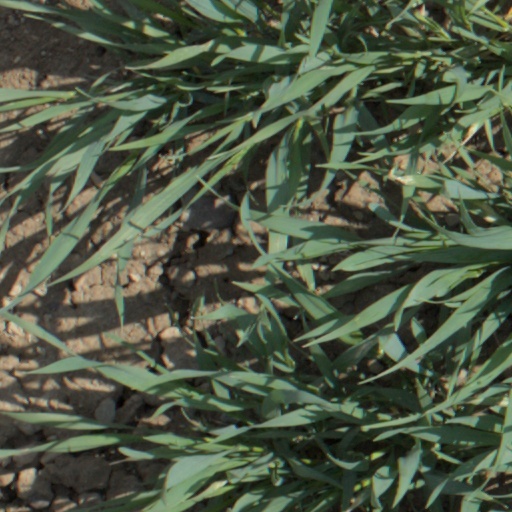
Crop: wheat